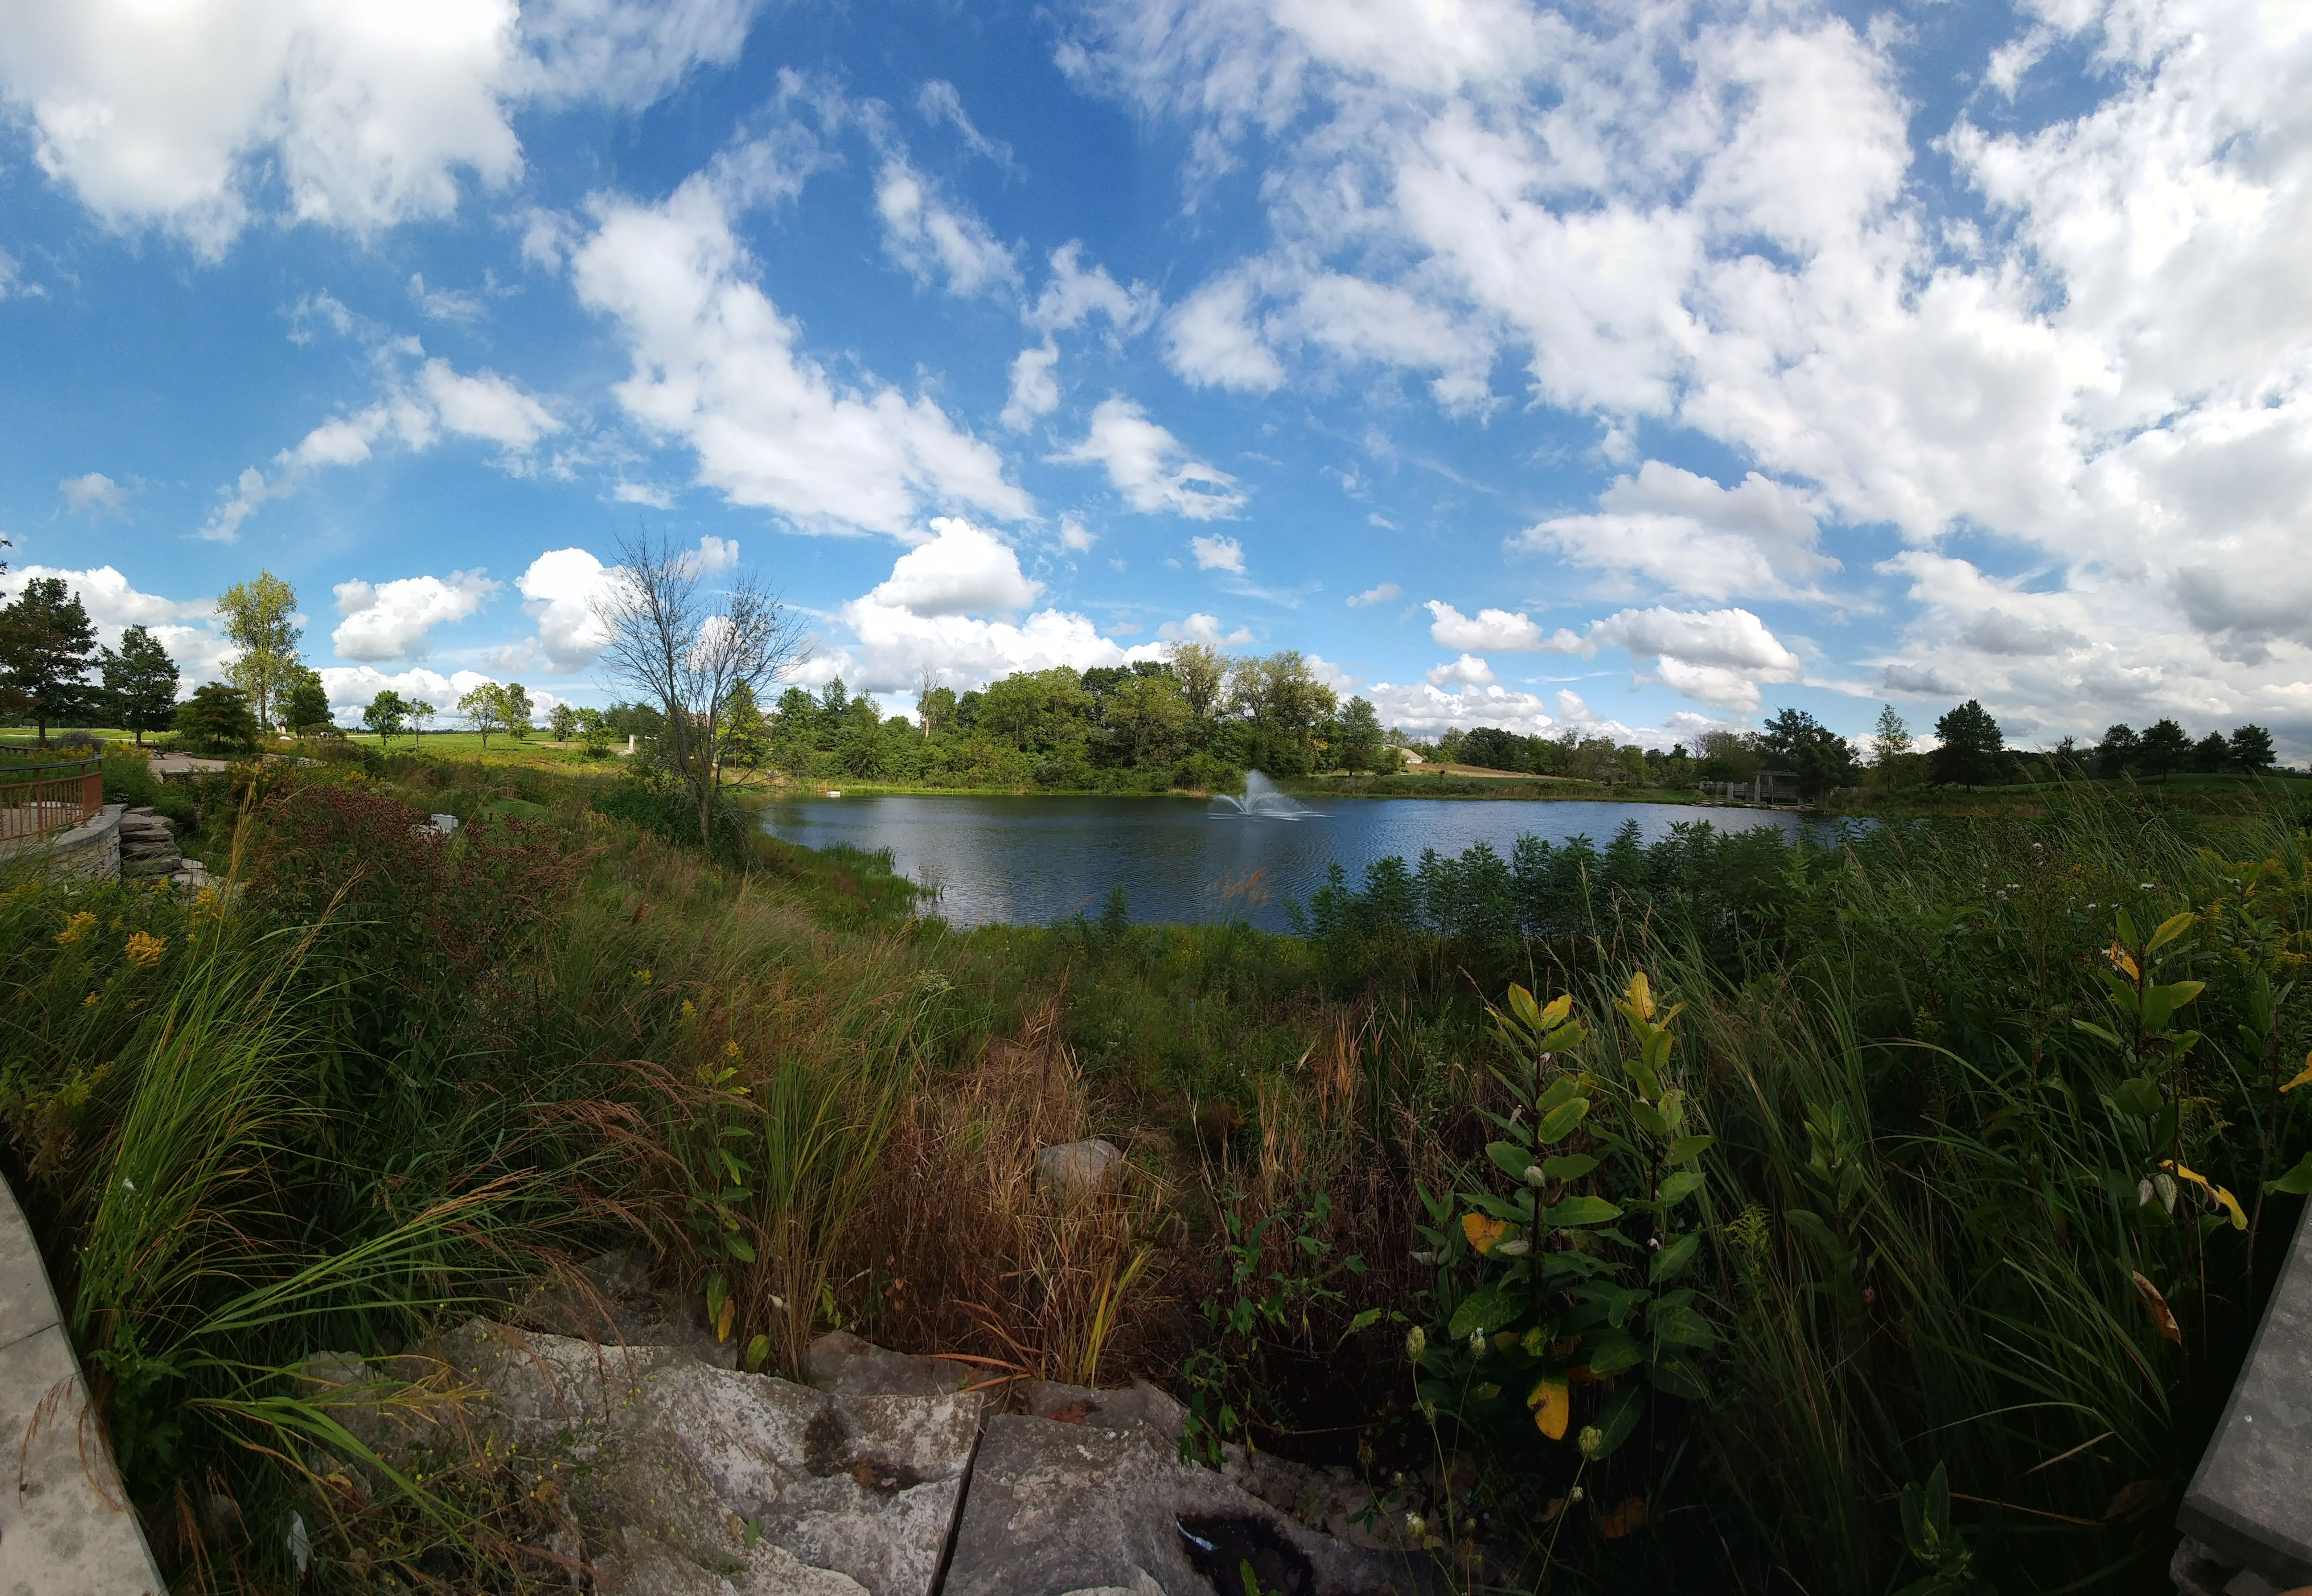
landscape, sea, coast, tree, water, nature, grass, mountain, cloud, sky, lake, reflection, reservoir, wetland, habitat, rural area, natural environment